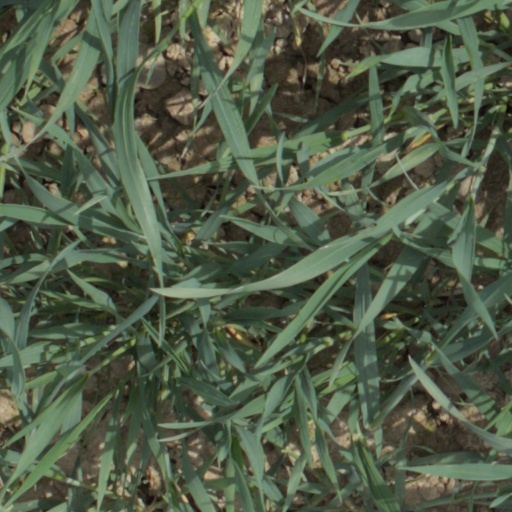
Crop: wheat